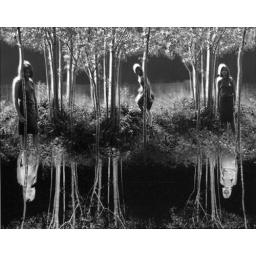
*Their reflections are too clear.*The reflections of the trees and human.*They are wild animals in the forest kind of looking like their hunting.